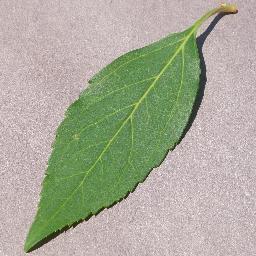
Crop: cherry
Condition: (including_sour)_healthy